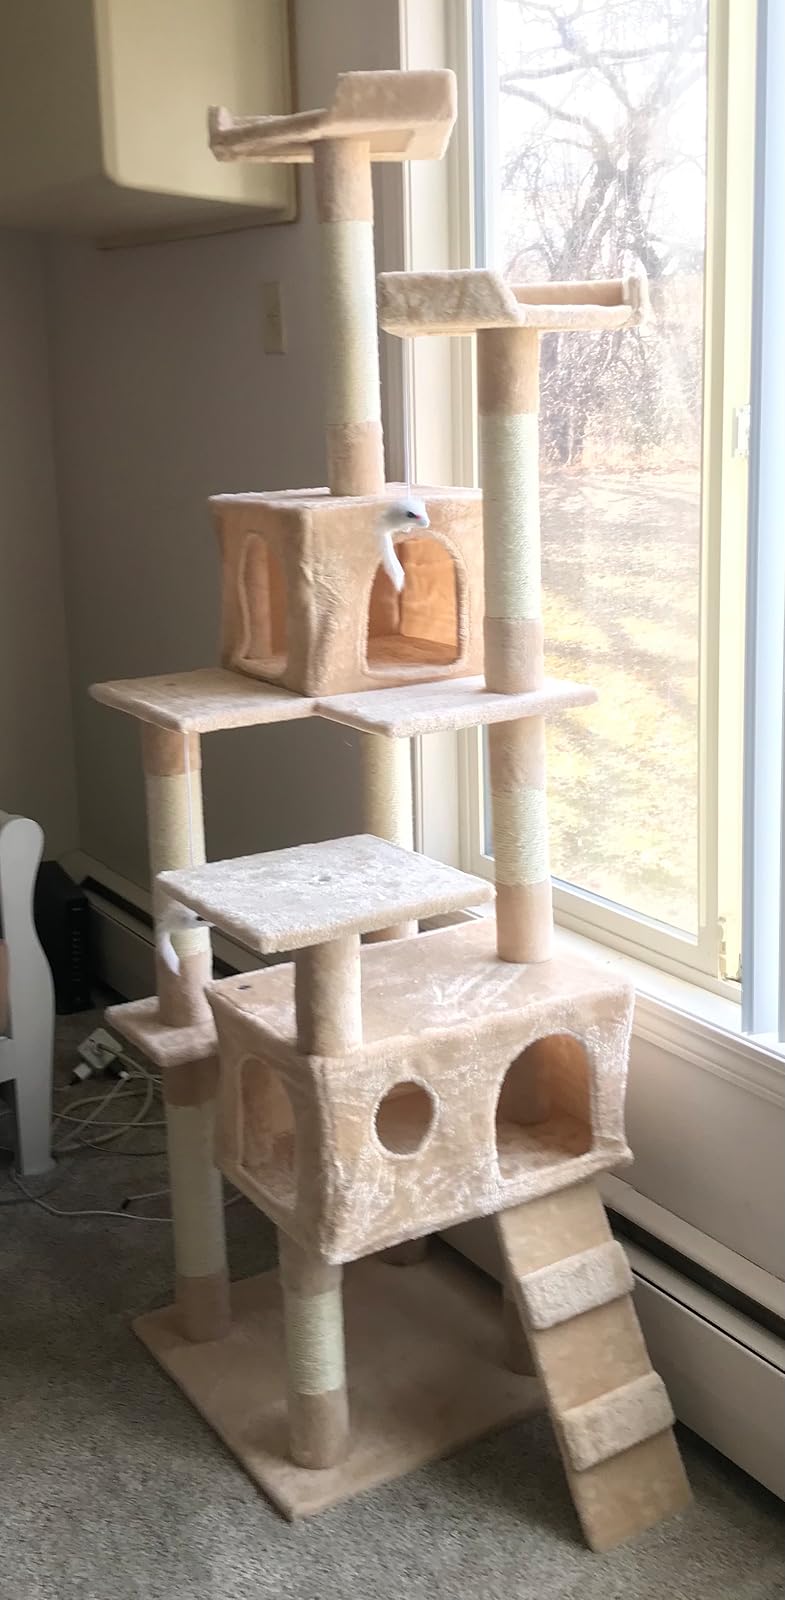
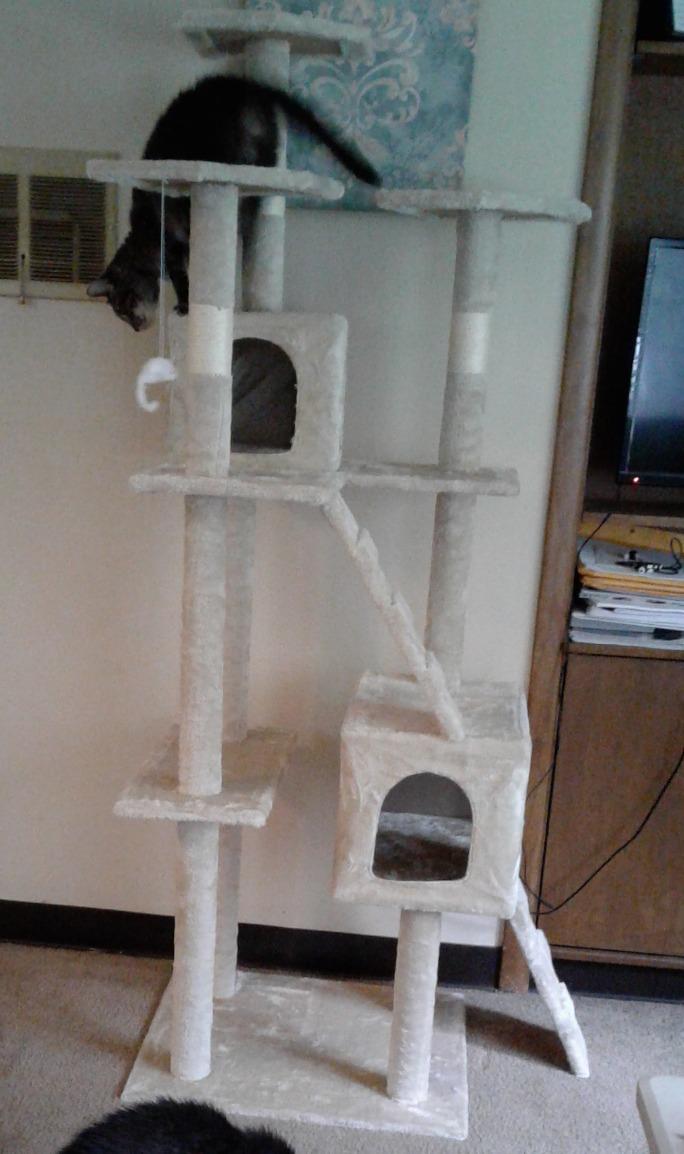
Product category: items_cat tree
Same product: no